The Zulu and the Zayda

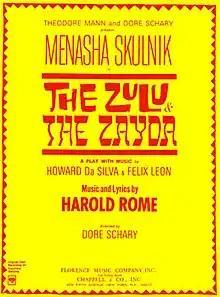
Sheet music cover (cropped)

The Zulu and the Zayda is a musical play by Howard Da Silva and Felix Leon, with music and lyrics by Harold Rome (his last musical score to be produced on Broadway), and directed by Dore Schary. It was based on a story by Dan Jacobson. Described as a comedy with music, the play has two acts and 18 scenes.